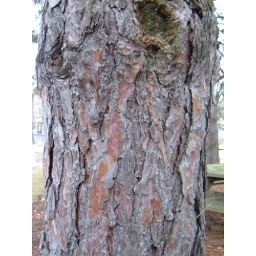
Large, reddish brown scaly plates in age.